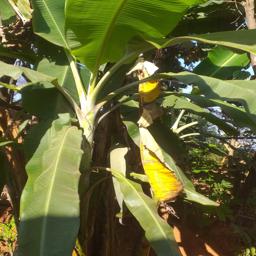
Label: MALBHOG LEAF